Rebecca Buttigieg

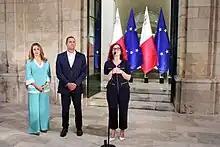
Buttigieg (right) at EuroPride Malta 2023 with Lydia and Robert Abela

Rebecca Buttigieg (born 2 December 1993) is a Maltese politician from the Labour Party who is currently serving as Parliamentary Secretary for Reforms and Equality in the Maltese Government. She was elected to the Parliament of Malta in the 2022 general election.